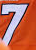
Number: 7